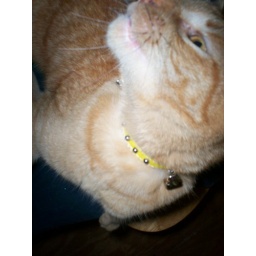
my male cat is on the cover of vogue --meaning your animals are pretty much worthless in comparison.